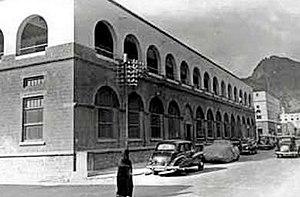
Siège de A. Besse &amp